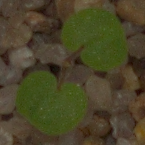
Label: smallflowered_cranesbill